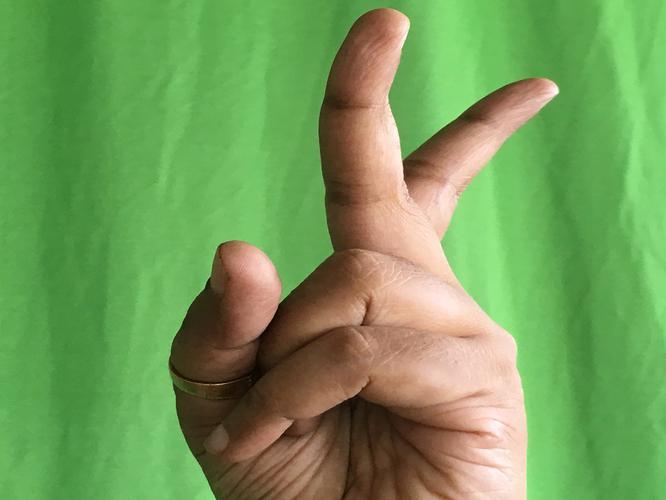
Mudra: Katrimukha
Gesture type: single_hand